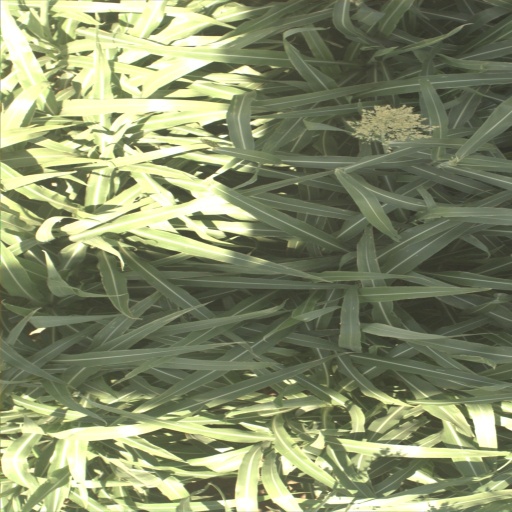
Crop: sorghum